Midland and Great Northern Joint Railway

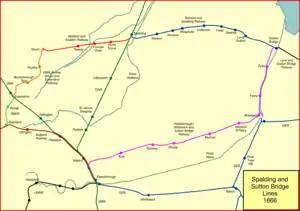
Spalding and Sutton Bridge railways in 1866

The ultimate formation of the resulted from the fusion of numerous local schemes, though they did not at first aspire to form a connected railway.